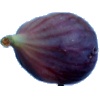
Label: fig